Chhaang

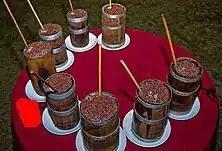
Tongba: Limbu style, hot millet beer

Chhaang is consumed by the ethnically Tibetan, Ladakhi and Nepalese, and to a lesser degree, by the people of the neighboring nations of Pakistan and Bhutan. It is usually drunk at room temperature in summer, but is often served piping-hot in brass bowls or wooden mugs when the weather is colder. The Limbu people of eastern Nepal call the drink Tongba.